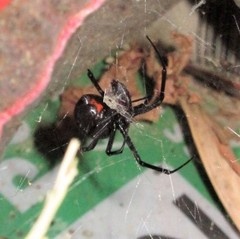
Species: Lactrodectus_hesperus